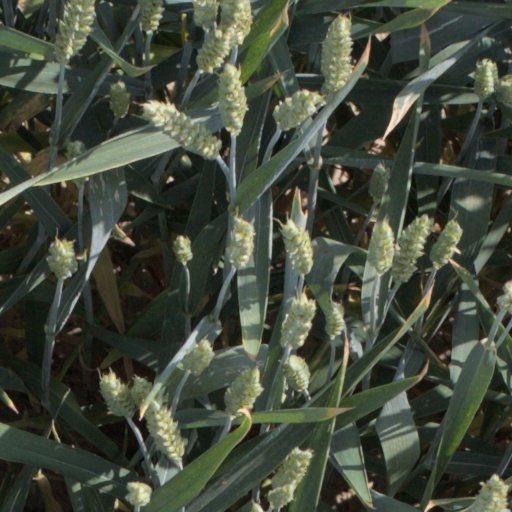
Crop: wheat